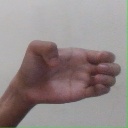
अक्षर: ख